6 Rms Riv Vu

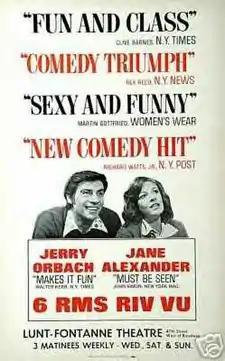
Original poster.

6 Rms Riv Vu is a play by Bob Randall.